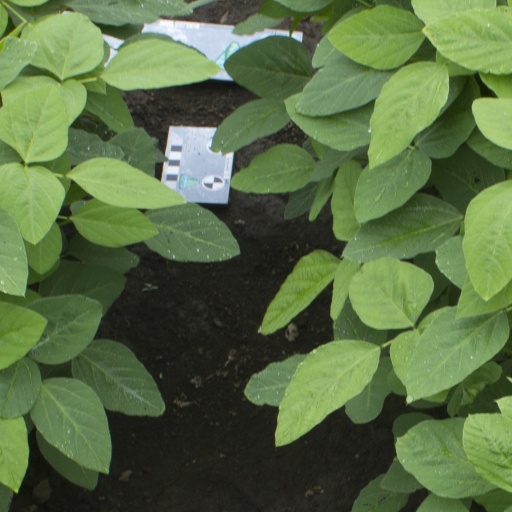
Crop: soybean